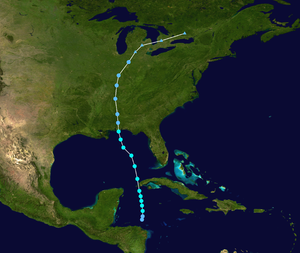
Tropisk Storm Arlene (2005)
Stormbane for Arlene
Den Tropiske Storm Arlene var den første navngivne storm i den atlantiske orkansæson 2005. Et vedvarende lavtryksområde nord for Honduras, organiseredes på trods af en markant vindgradient, og blev betegnet Tropisk Lavtryk Ét den 8. juni. Det blev opgraderet til Tropisk Storm Arlene den følgende dag.